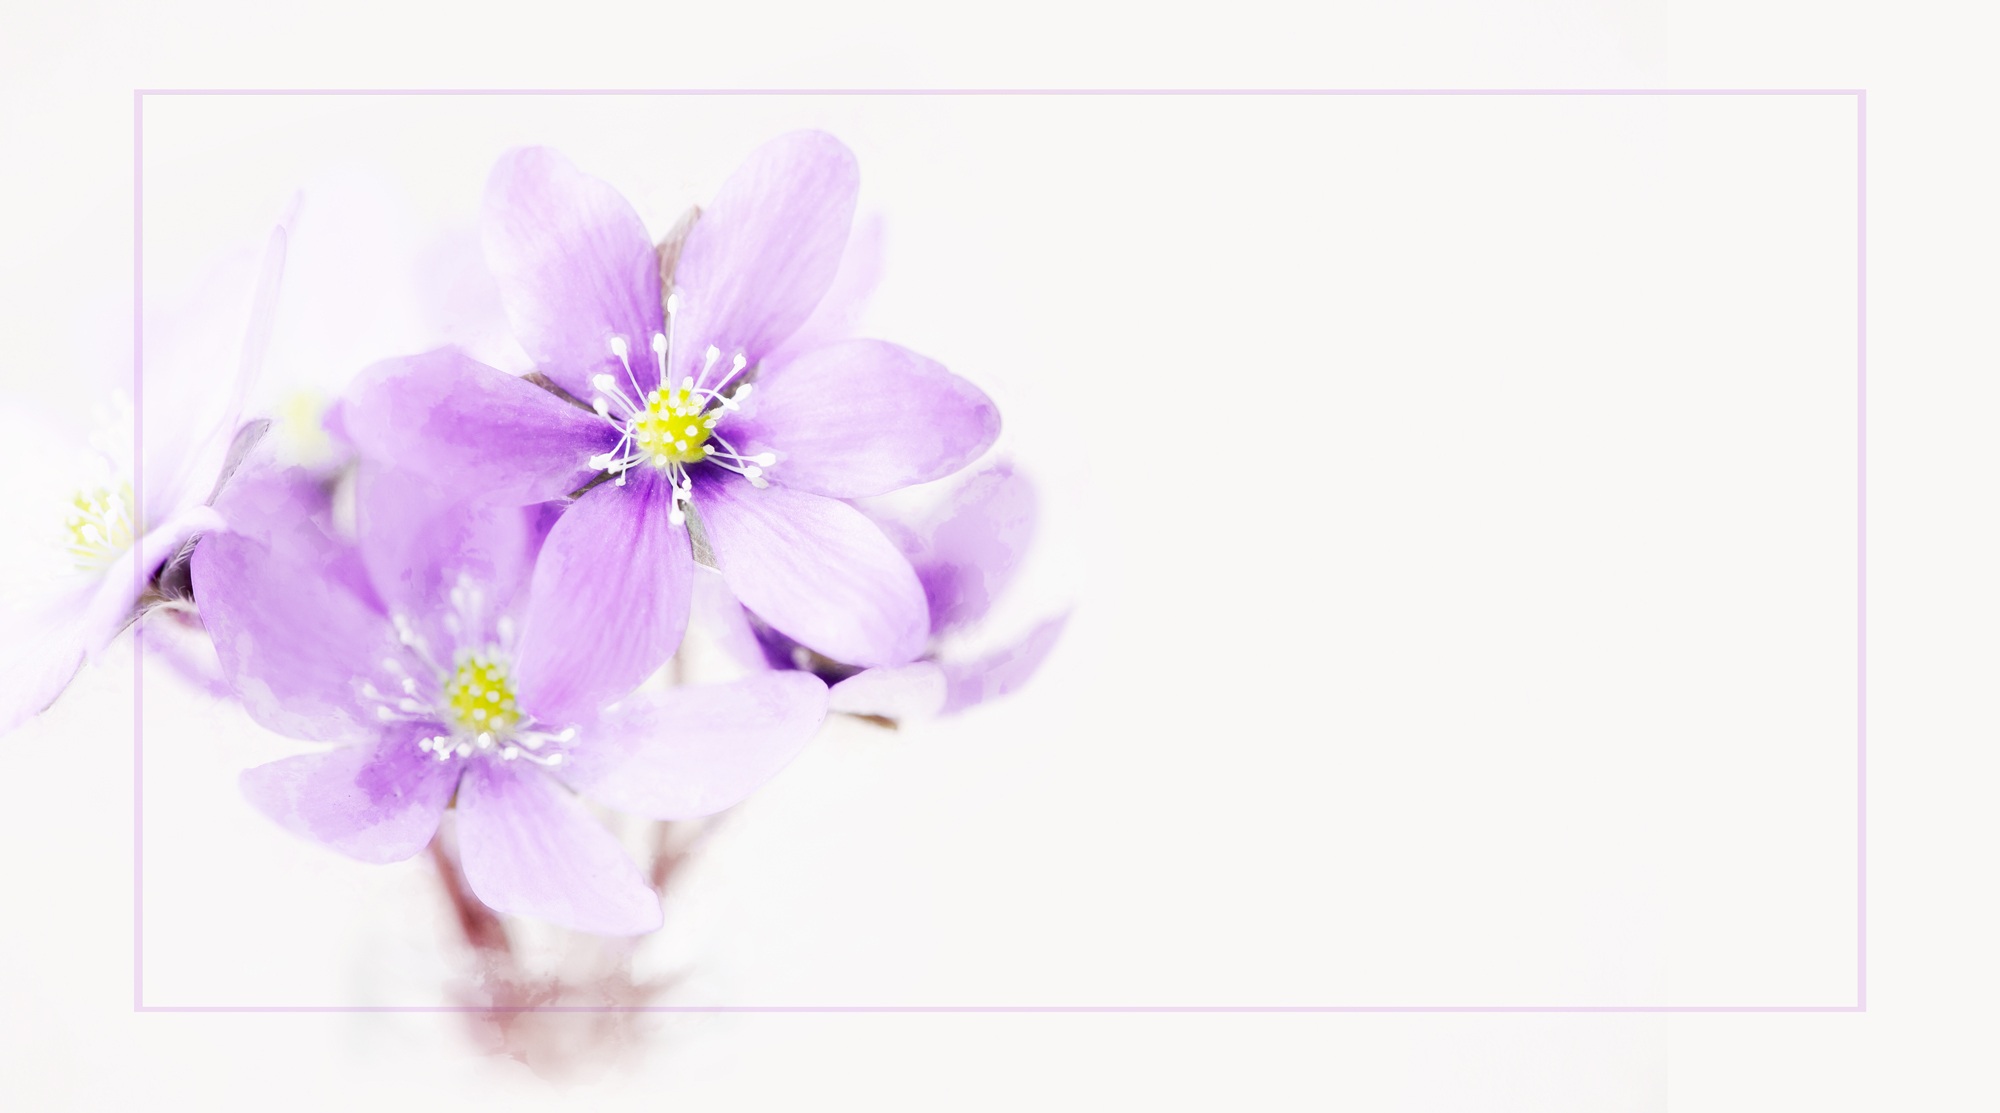
blossom, plant, sweet, flower, purple, petal, frame, pink, painting, flowers, negative space, violet, hepatica, early bloomer, spring flower, text freedom, flowering plant, land plant